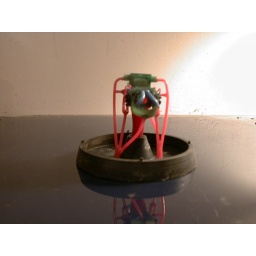
wax horse rings ready for casting in silver